French cruiser Ernest Renan

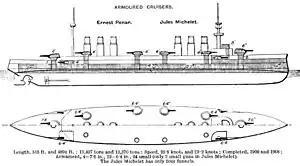
Right elevation and deck plan as depicted in Brassey's Naval Annual 1923

"Ernest Renan" was intended to be a member of the , but naval architect Emile Bertin repeatedly tinkered with the design and decided to lengthen the ship in an attempt to increase her speed. She measured overall, with a beam of . "Ernest Renan" had a draft of and displaced . Her crew numbered either 750 or 824 officers and enlisted men.